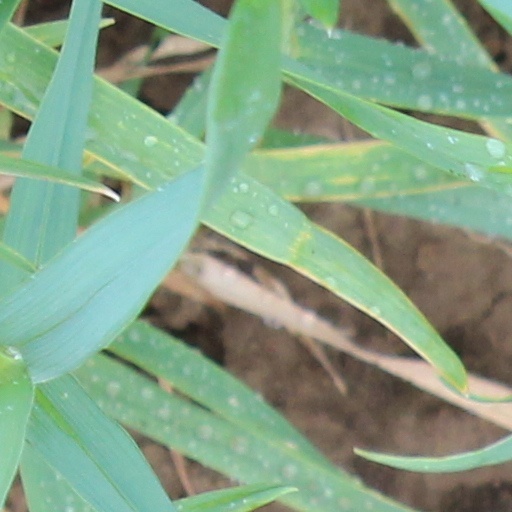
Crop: wheat